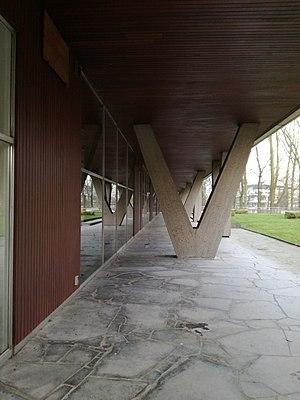
Piliers de la résidence Eden Green
La résidence Eden Green, construite par l'architecte Stanislas Jasinski en collaboration avec son assistant l'architecte Marc Van Oost, est un immeuble d'appartements d'après la Seconde Guerre mondiale, inauguré en 1968 à Uccle. C'est Jasinski qui commande la construction de cette résidence, via sa société anonyme « Général Building Corporation », mais ce sont les architectes Marc Van Oost et P. Pirenne, assistés de P. Böhne qui signent et finalisent les plans.